Vadakkunnathan Temple

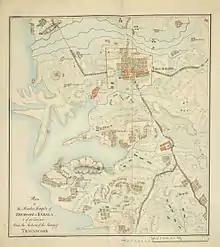
Map of City of Thrissur with Vadakkunnathan Temple prepared by John Gould in 1816

The temple was built at the time of Perumthachan from Parayi petta panthirukulam. It is said that Perumthachan lived during the second century; so the Koothambalam may be more than 1,600 years old. According to Malayalam historian V. V. K. Valath, the temple was a pre-Dravidian "Kavu" (shrine). In the early days, Paramekkavu Bhagavathi shrine was also situated inside the Vadakkunnathan temple. Subsequently, a new temple was built outside and the idol of the goddess was moved to that location. For comparison, Koodalmanikyam Temple, Kodungallur Bhagavathy Temple and Ammathiruvadi Temple, Urakam are older than the Vadakkunnathan temple, according to temple documents.